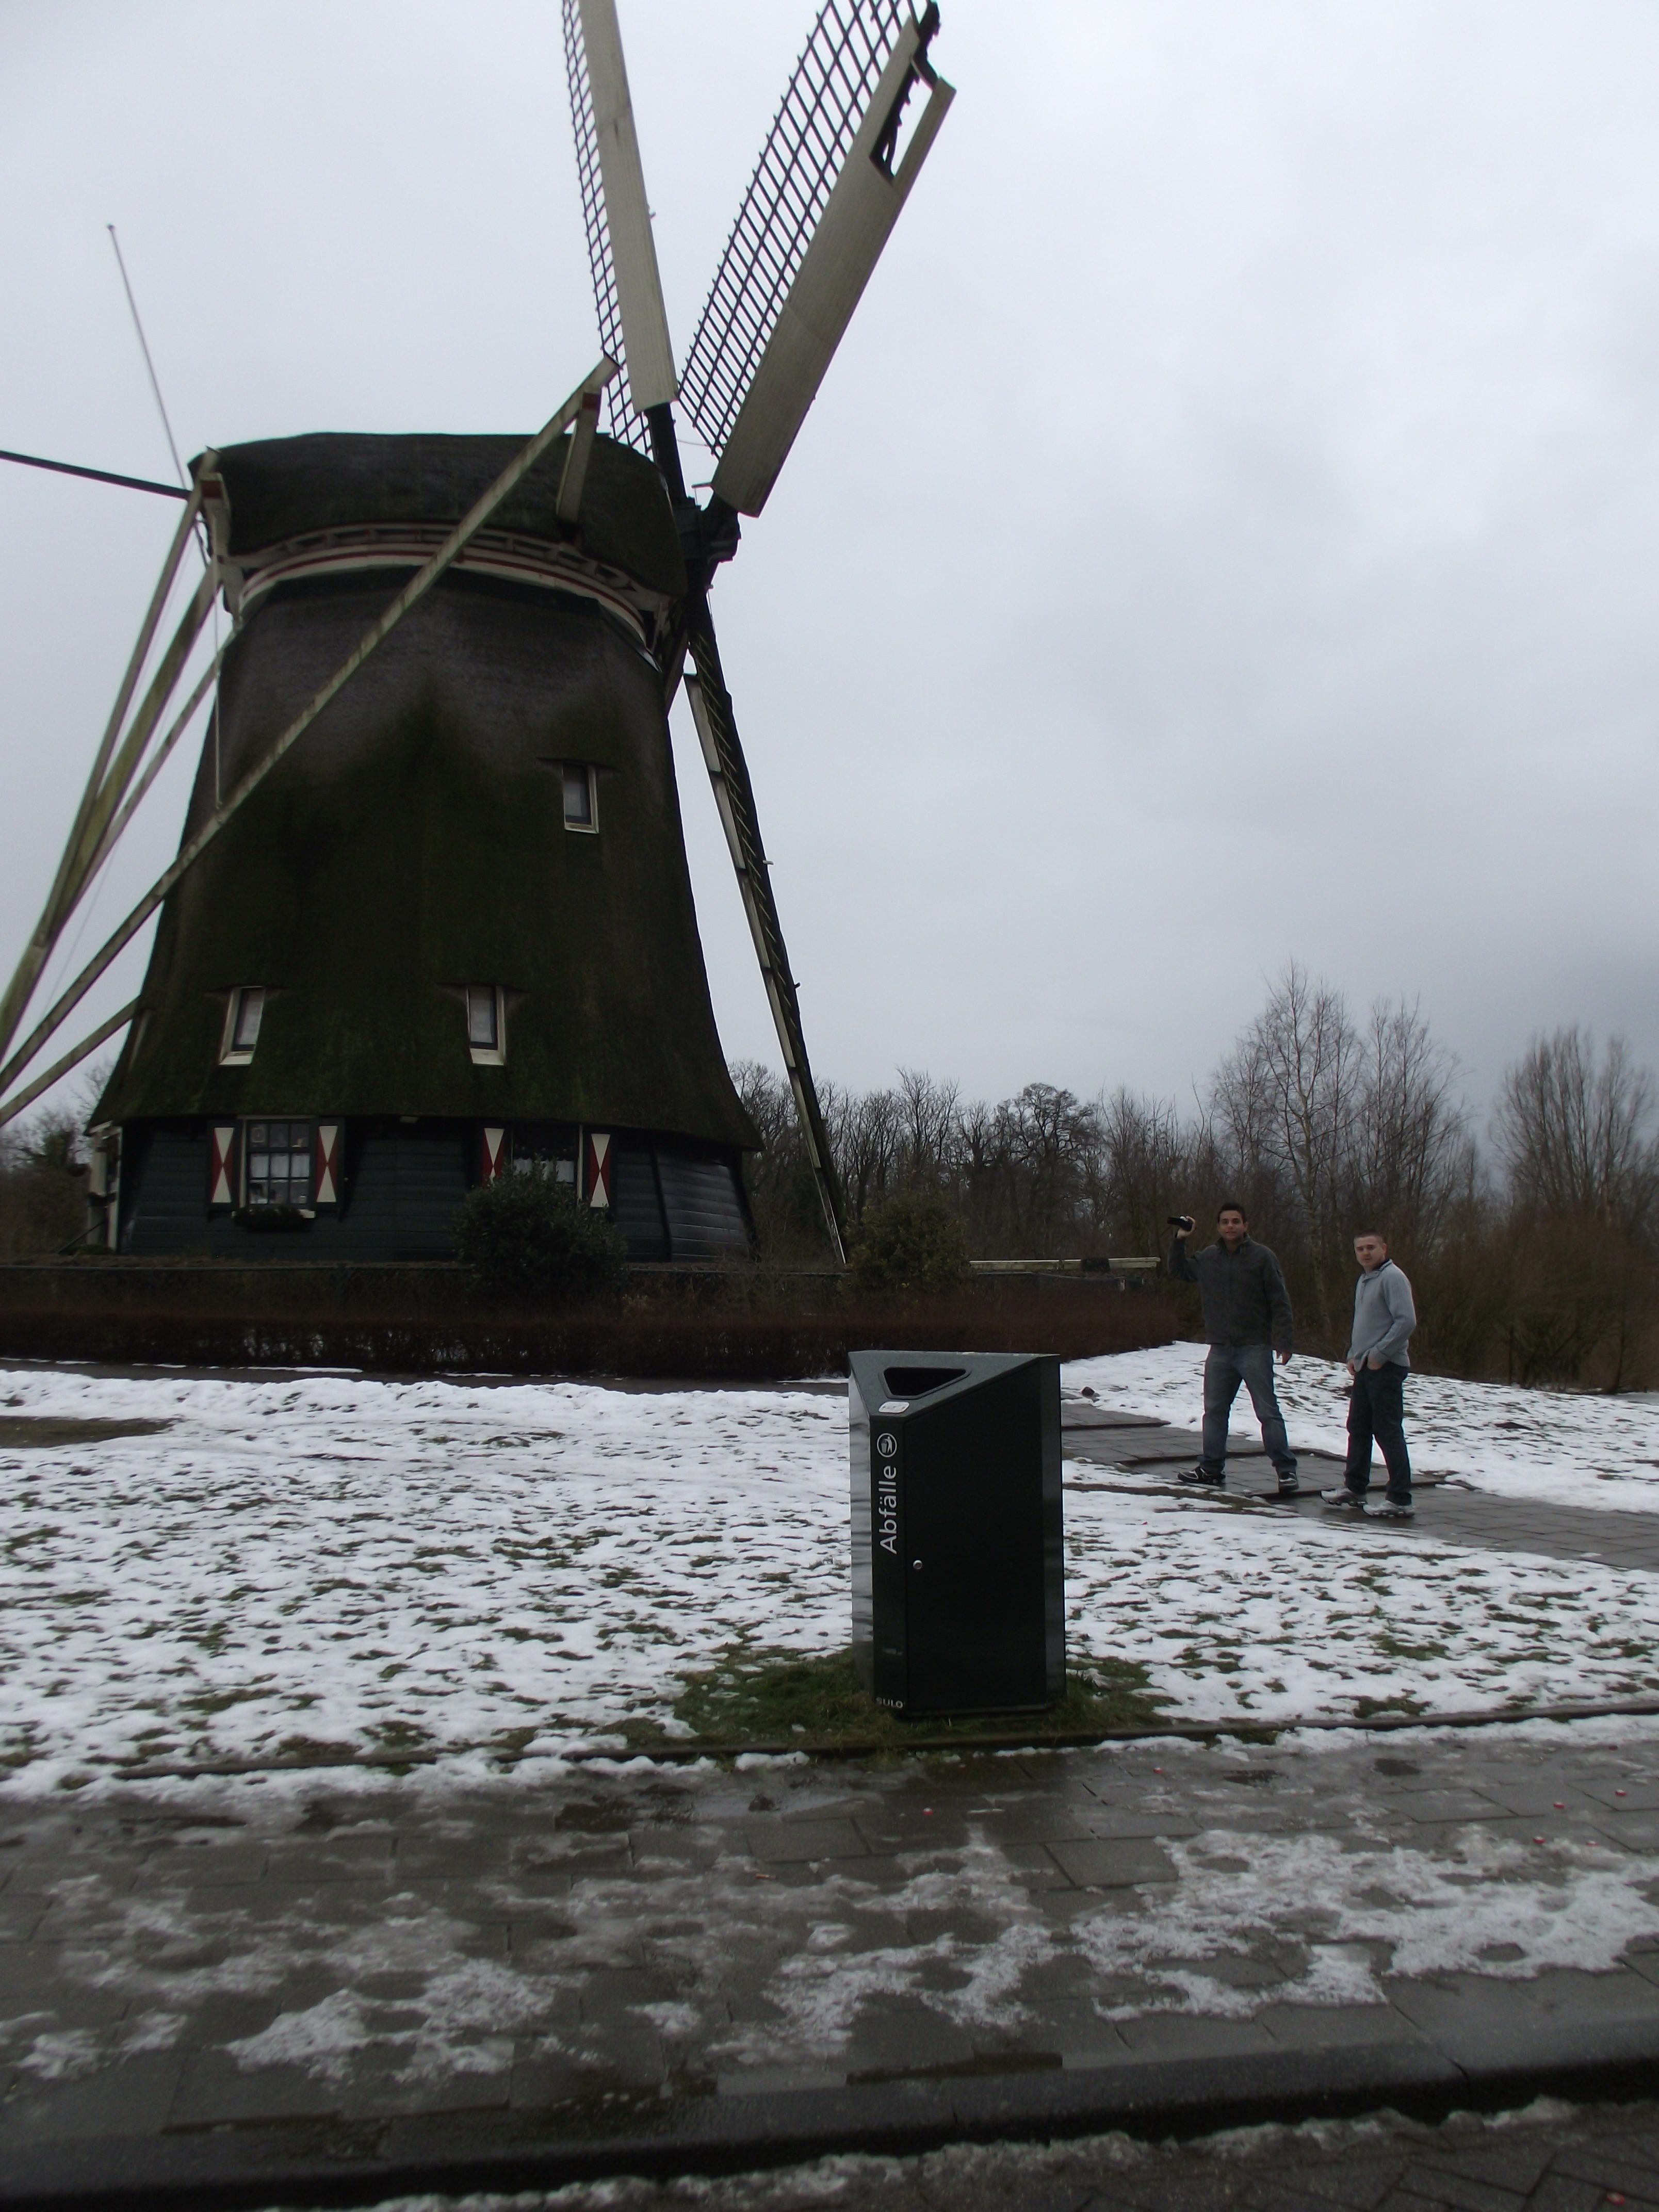
snow, windmill, wind, building, weather, machine, mill